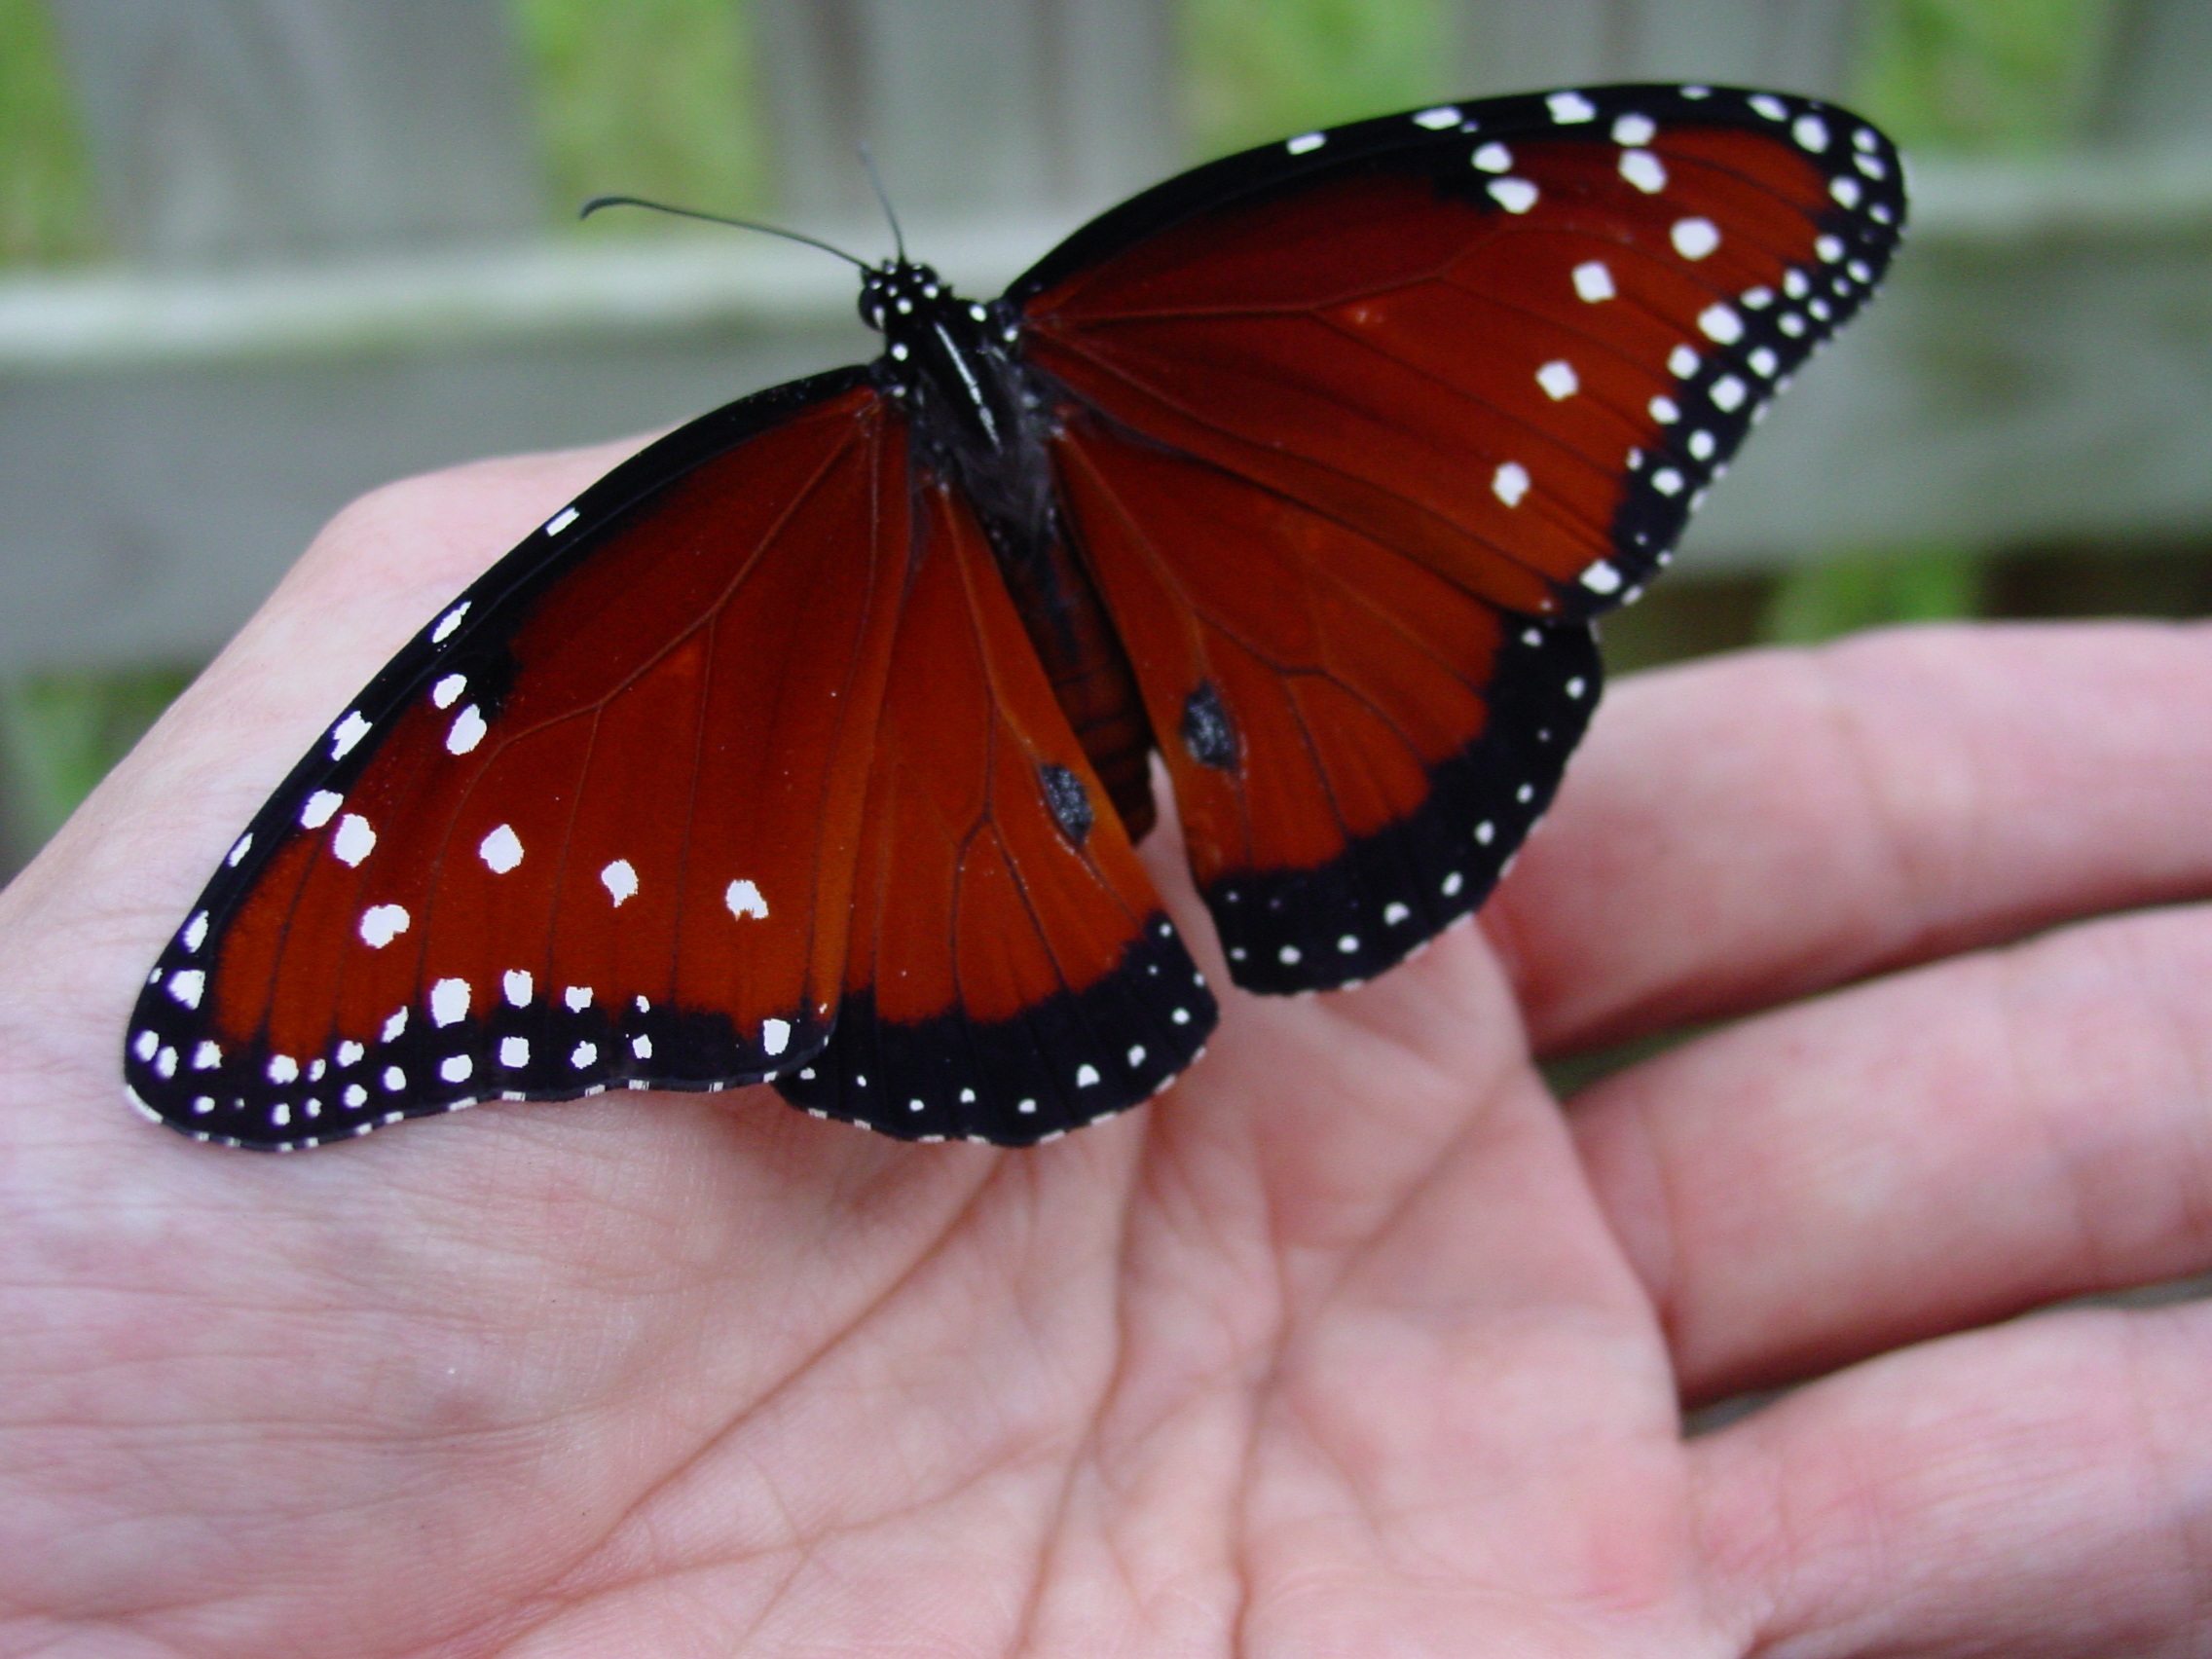
hand, wing, flower, petal, summer, insect, butterfly, garden, fauna, invertebrate, close up, monarch butterfly, macro photography, arthropod, pollinator, moths and butterflies, lycaenid, brush footed butterfly, colias, emerge hold